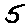
Label: 5